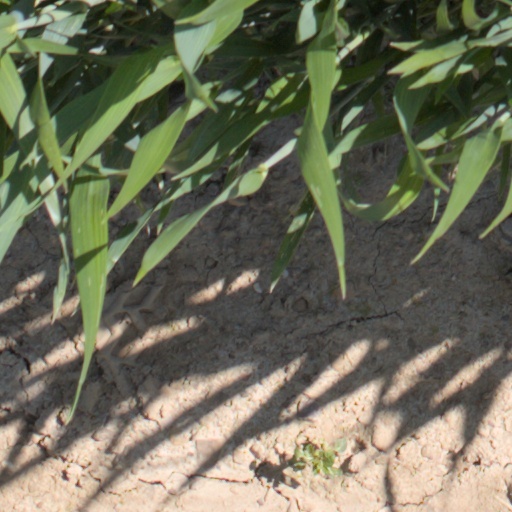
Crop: wheat